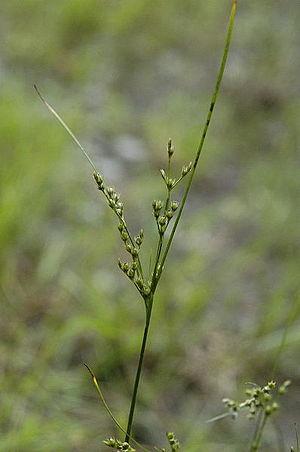
Cette liste de Tracheophyta de Bosnie-Herzégovine, ainsi que d’espèces introduites est un aperçu incomplet d’espèces de mousses, de fougères, de gymnospermes et d’angiospermes citées dans la littérature disponible en langues bosniaque, croate, serbe et serbo-croate. Cet aperçu n’inclue pas des espèces cultivées ni celles occasionnellement introduites.